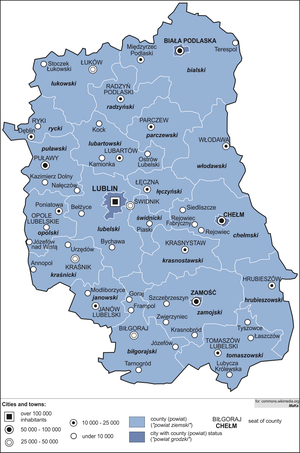
Województwo lubelskie
Opdelingen af voivodskabet i distrikter
Województwo lubelskie er en administrativ enhed i det østlige Polen, et af de 16 voivodskaber, der blev skabt, efter den administrative reform i 1999. Voivodskabets hovedstad er Lublin. Voivodskabet Lublin har et areal på 25.155 km² og 2.108.270 indbyggere, befolkningstætheden er på 83,9 personer pr km².